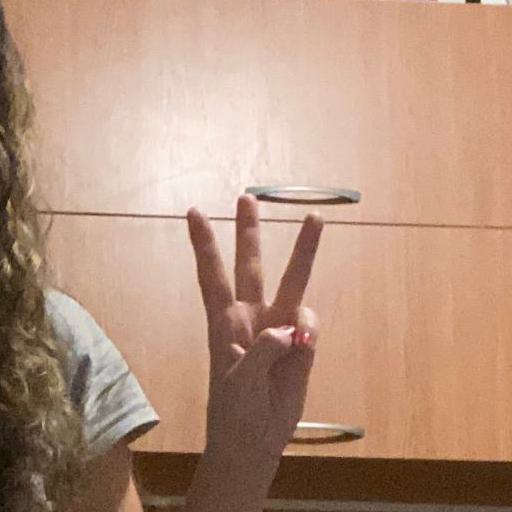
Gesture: three